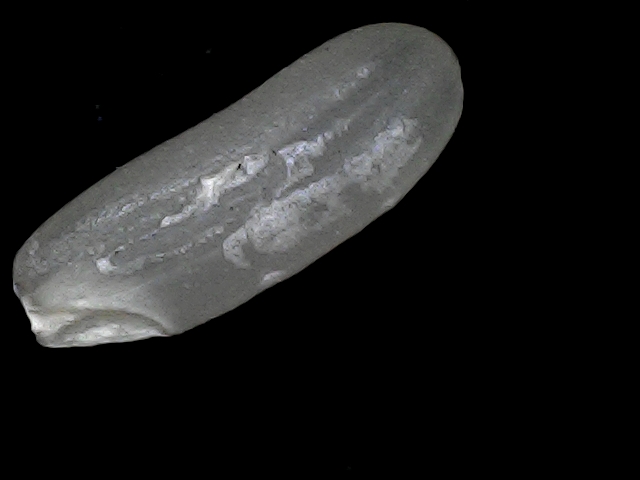
Rice variety: BD30